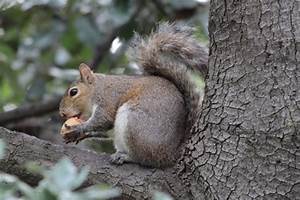
Label: scoiattolo